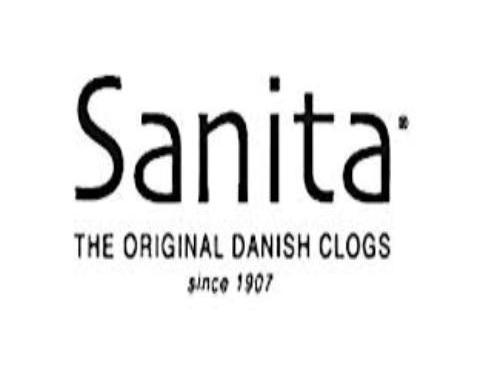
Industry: Clothes